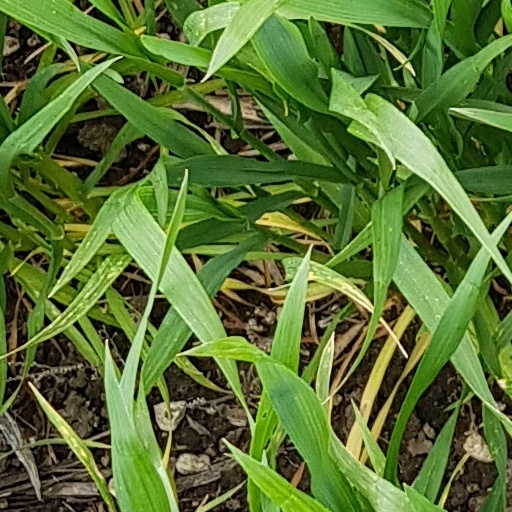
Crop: wheat